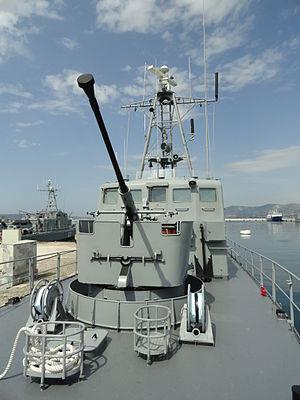
La classe Mirna est une classe de 11 patrouilleurs côtiers